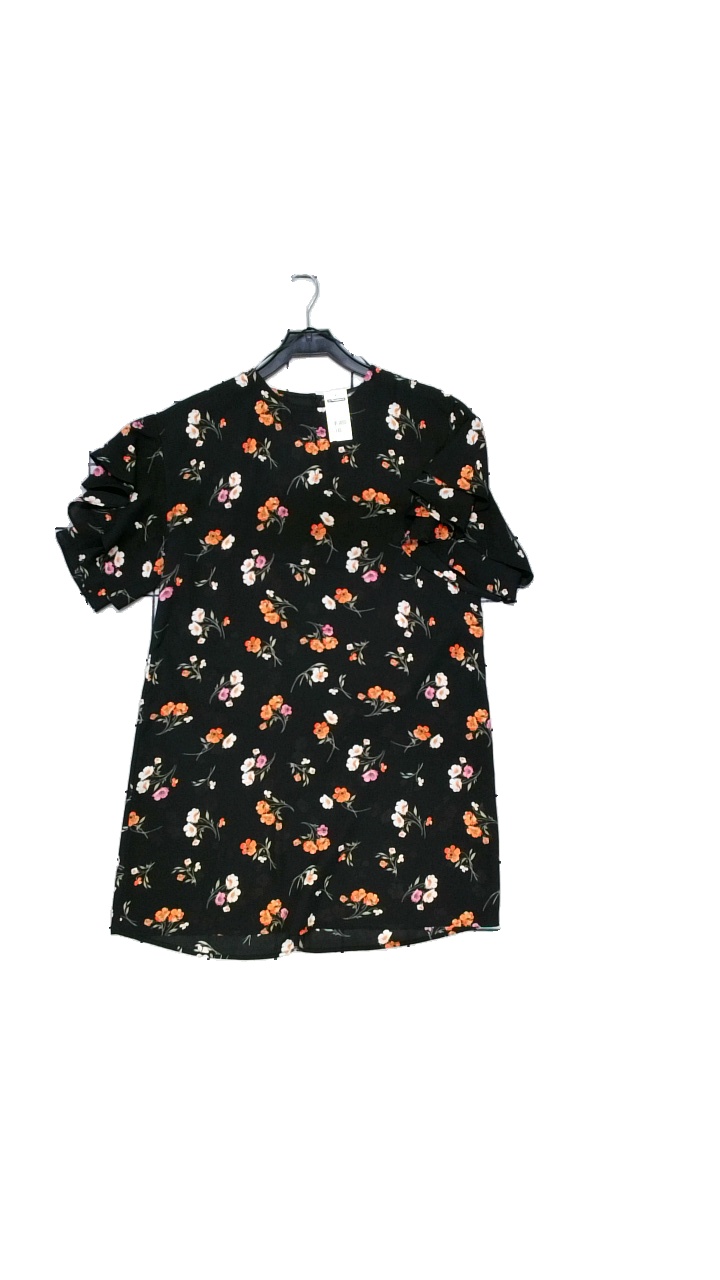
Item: Dress (Ladies)
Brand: Gina Tricot
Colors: Black, Multicolor, Orange, Pink
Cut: Loose, Regular
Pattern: Floral print
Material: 100% polyester
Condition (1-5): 4
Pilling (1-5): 5
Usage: Reuse
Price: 50-100